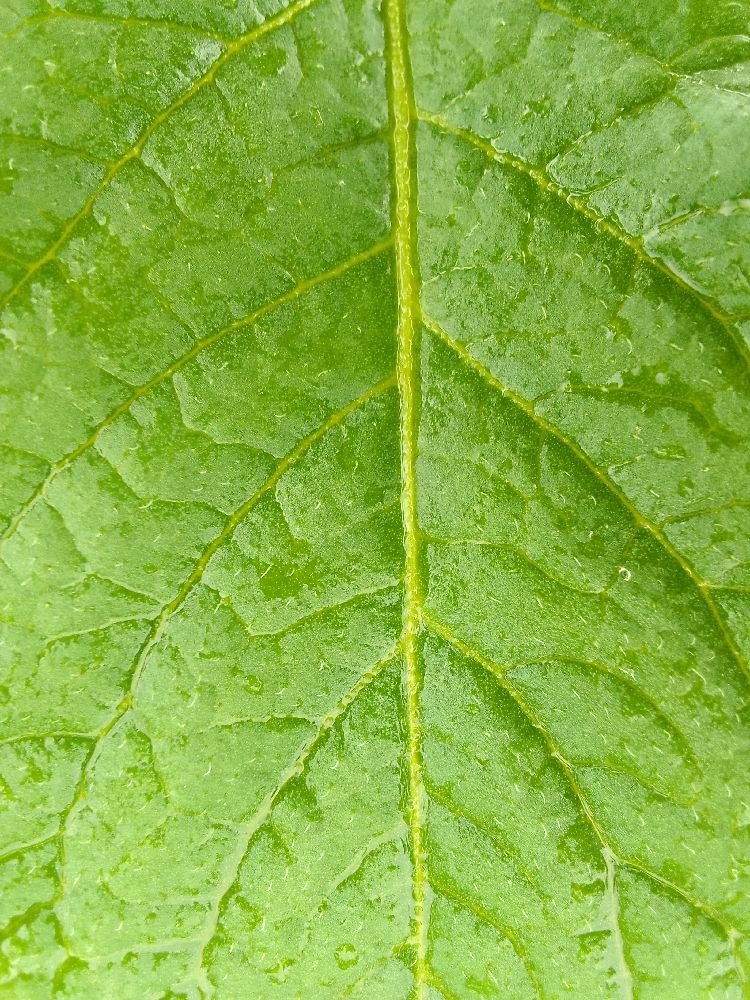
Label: Healthy